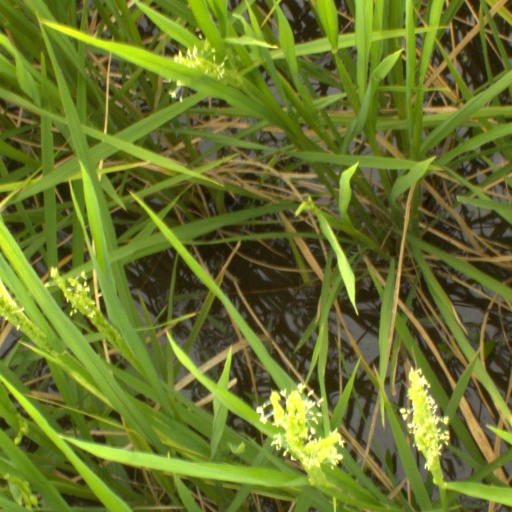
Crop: rice